Bill Koch (businessman)

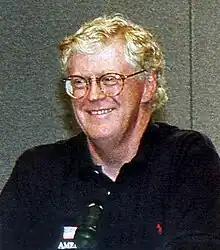
Koch in 1992

William Ingraham Koch (born May 3, 1940) is an American billionaire businessman, sailor, and collector. His boat was the winner of the America's Cup in 1992. "Forbes" estimated Koch's net worth at $1.8billion in 2019, from oil and other investments.